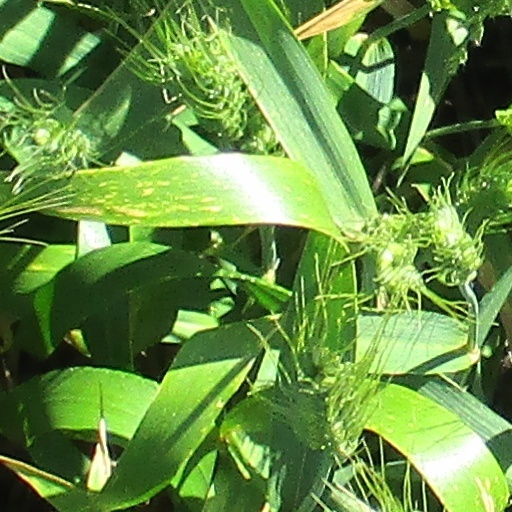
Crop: wheat